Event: Nepal Earthquake
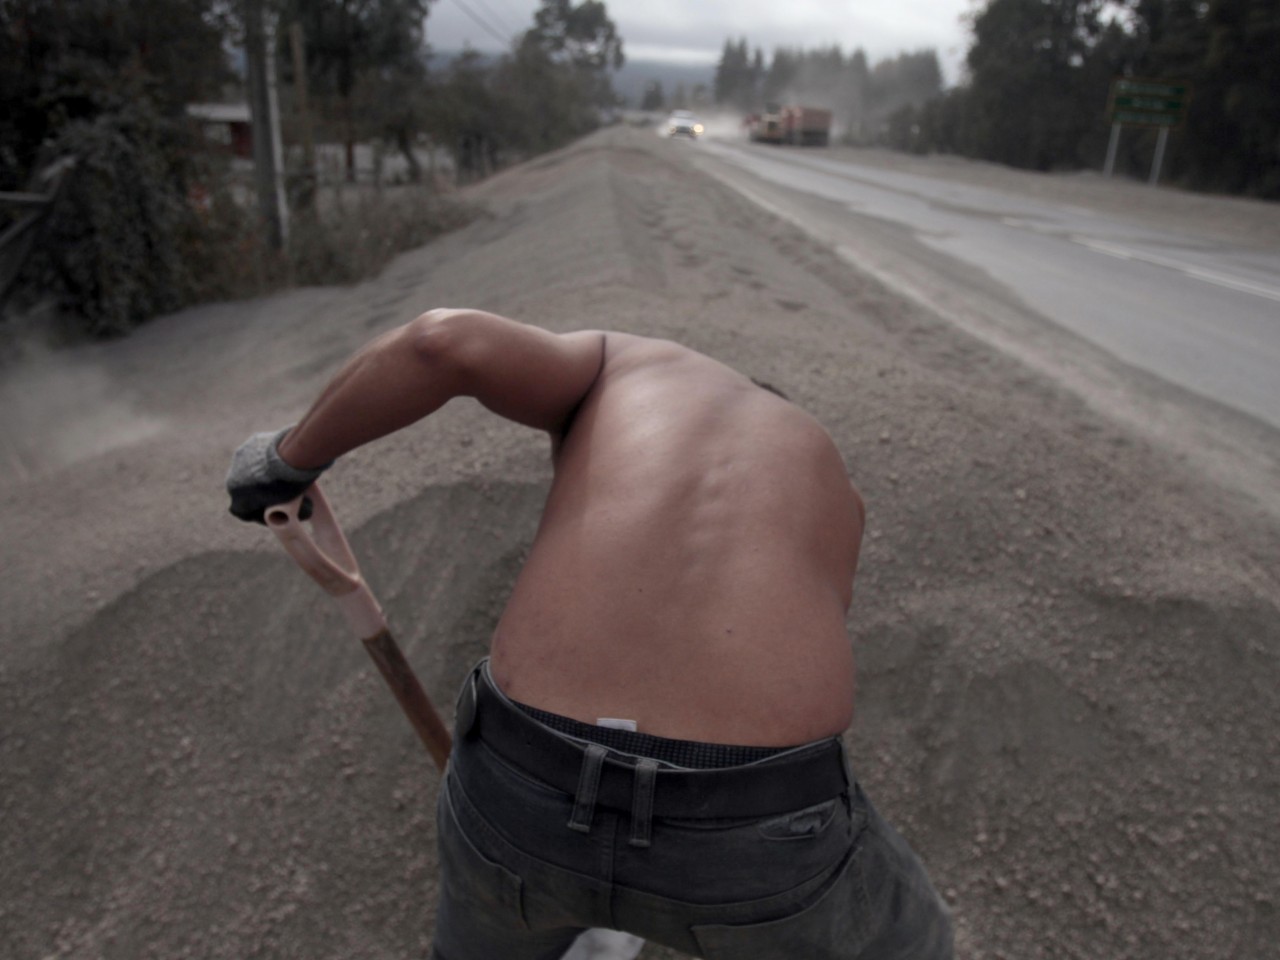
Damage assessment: no_damage